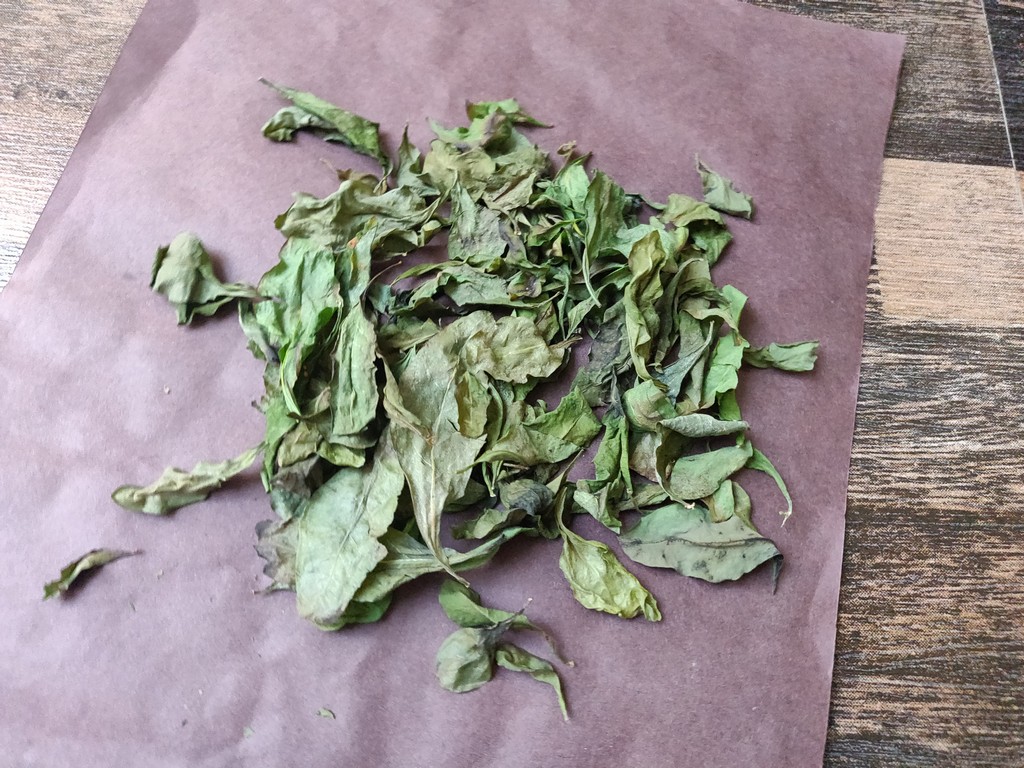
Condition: Dried
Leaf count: multiple
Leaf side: unknown